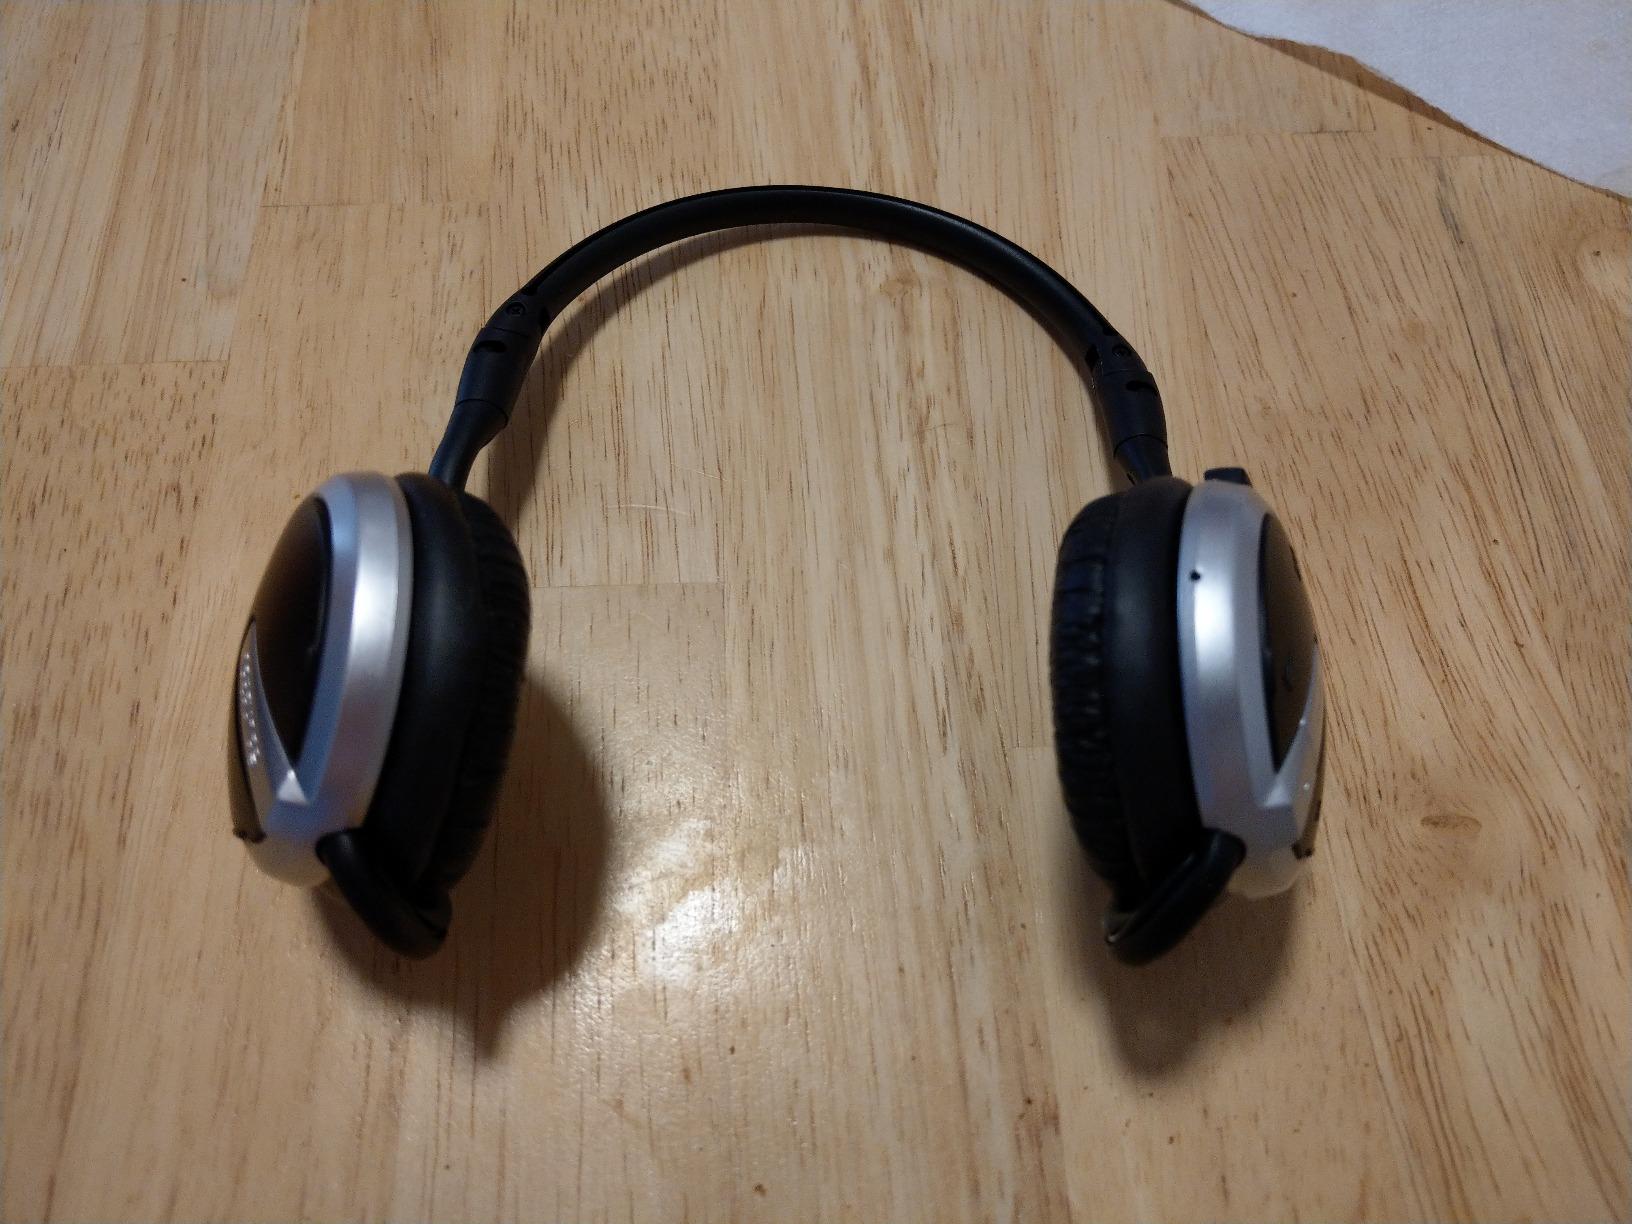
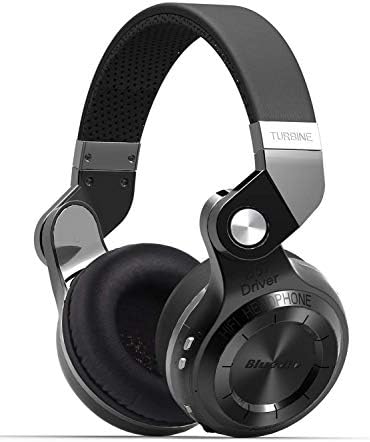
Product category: headphones
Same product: no